51st Annual Grammy Awards

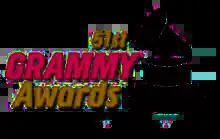

The 51st Annual Grammy Awards took place at the Staples Center in Los Angeles, on February 8, 2009, honoring the best in music for the recording year beginning October 1, 2007, through September 30, 2008. Robert Plant and Alison Krauss were the biggest winners of the night, winning five awards, including Album of the Year for their critically acclaimed album "Raising Sand". Krauss became the sixth female solo artist to have won 5 awards in one night, joining Lauryn Hill, Alicia Keys, Norah Jones, Beyoncé Knowles, and Amy Winehouse. Lil Wayne received the most nominations, with eight.